Changlun

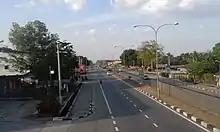
Changlun Entrance

Changlun also known as Changlon or previously Changloon is a small town in Kubang Pasu District, Kedah, Malaysia. The word "changlun" originates from Thai, "chang lon", which means "fallen elephant".